Darren Criss

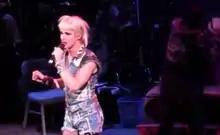
Criss during "Hedwig and the Angry Inch"

Criss took on the role of Hedwig in "Hedwig and the Angry Inch" from April 29, 2015, to July 19, 2015, at the Belasco Theater. He headlined the national tour in San Francisco and Los Angeles, from October 2 to November 27, 2016.